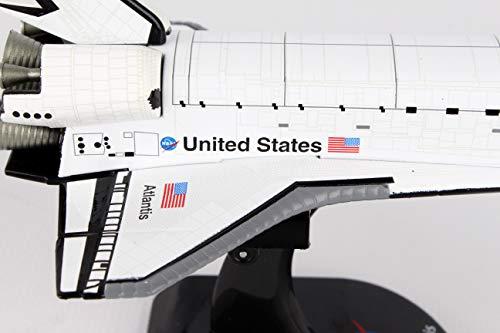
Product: Daron Worldwide Trading PS5823-1 Stamp Orbiter Atlantis Space Shuttle
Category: Toys & Games | Hobbies | Models & Model Kits | Pre-Built & Diecast Models | Vehicles
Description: Solid die-cast metal with rolling wheels.
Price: $19.21
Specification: ProductDimensions:4.8x3.2x3inches|ItemWeight:8ounces|ShippingWeight:8ounces(Viewshippingratesandpolicies)|DomesticShipping:ItemcanbeshippedwithinU.S.|InternationalShipping:ThisitemcanbeshippedtoselectcountriesoutsideoftheU.S.LearnMore|ASIN:B01IO3IINK|Itemmodelnumber:PS5823-1|Manufacturerrecommendedage:12-15years